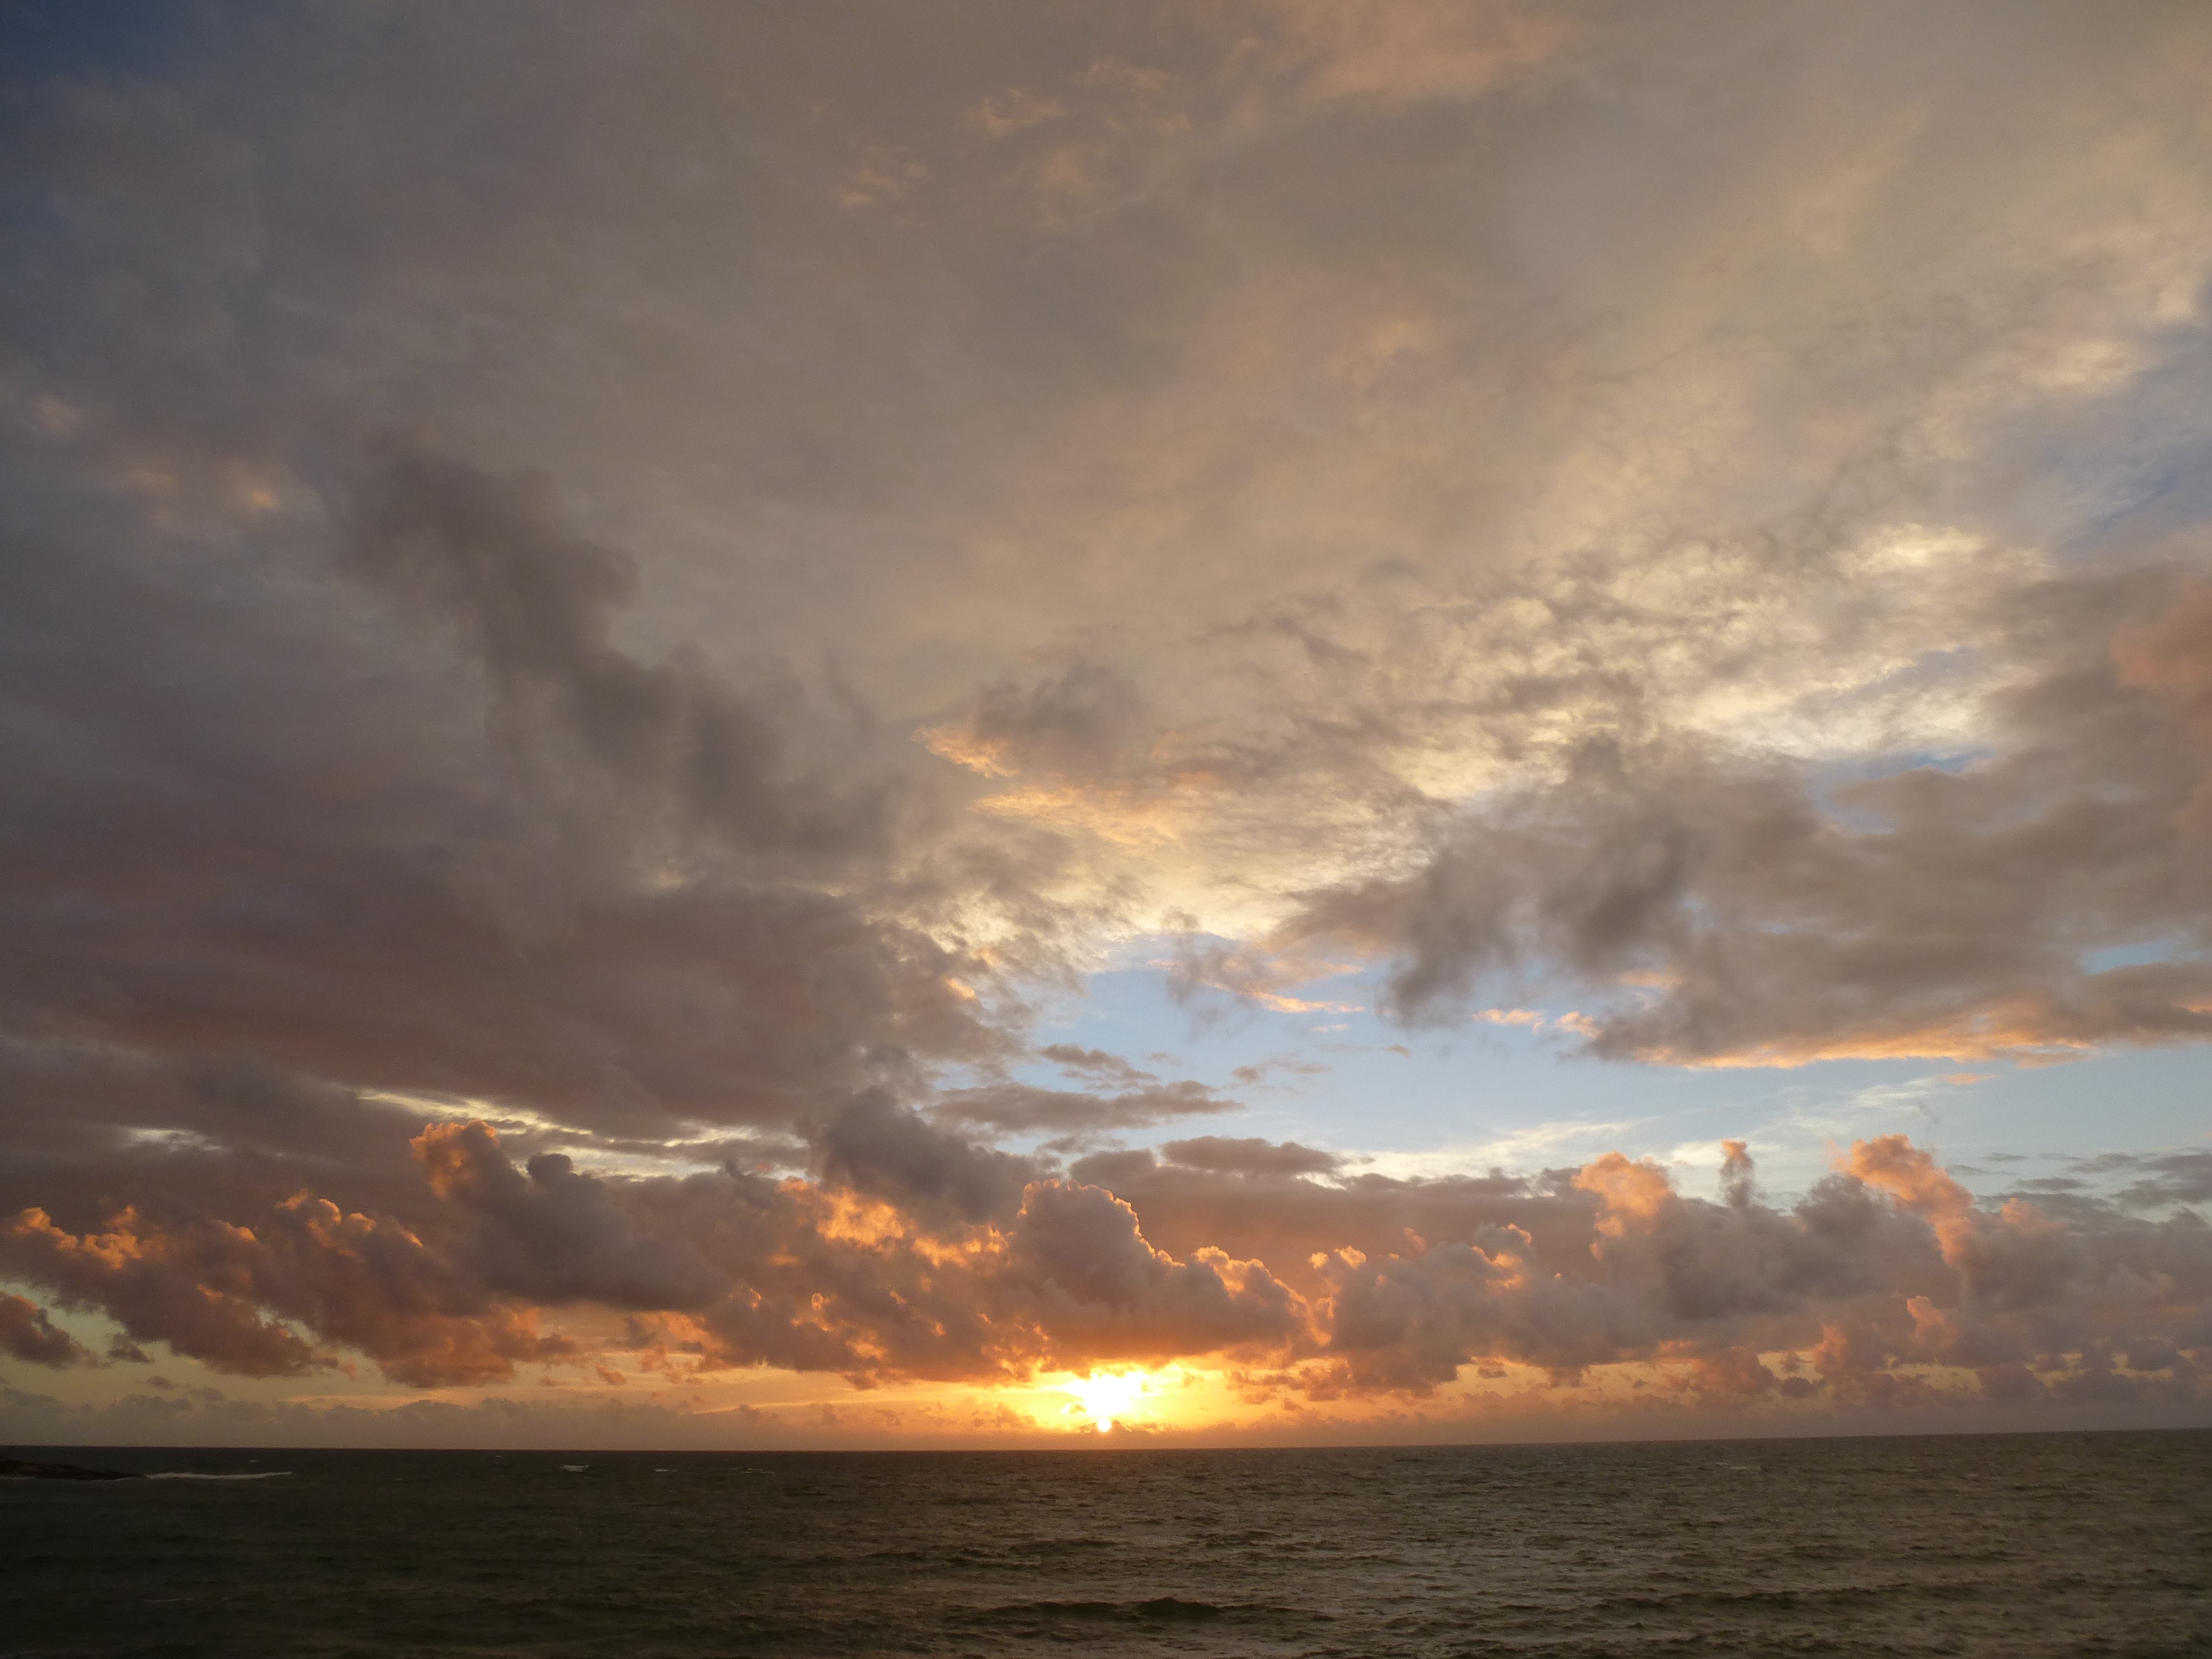
beach, sea, coast, ocean, horizon, cloud, sky, sun, sunrise, sunset, sunlight, morning, shore, wave, dawn, atmosphere, dusk, evening, clouds, afterglow, evening sky, meteorological phenomenon, wind wave